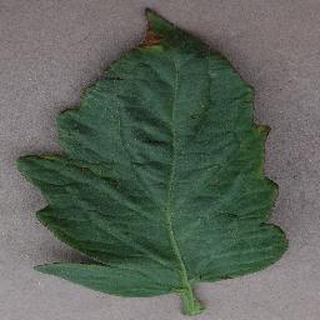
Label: tomato_bacterial_spot